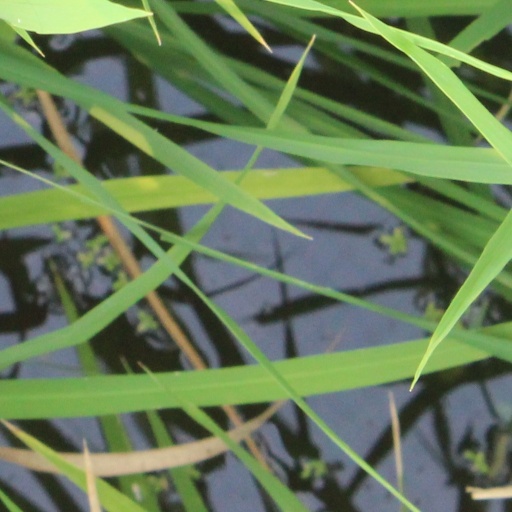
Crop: rice